Mediterranean Sea

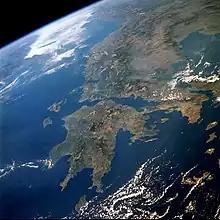
With its highly indented coastline and large number of islands, Greece has the longest Mediterranean coastline.

The Romans called the Mediterranean "Mare Magnum" ("Great Sea") or "Mare Internum" ("Internal Sea") and, starting with the Roman Empire, "Mare Nostrum" ("Our Sea"). The term "Mare Mediterrāneum" appears later: Solinus apparently used this in the 3rd century, but the earliest extant witness to it is in the 6th century, in Isidore of Seville.